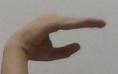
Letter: jeem